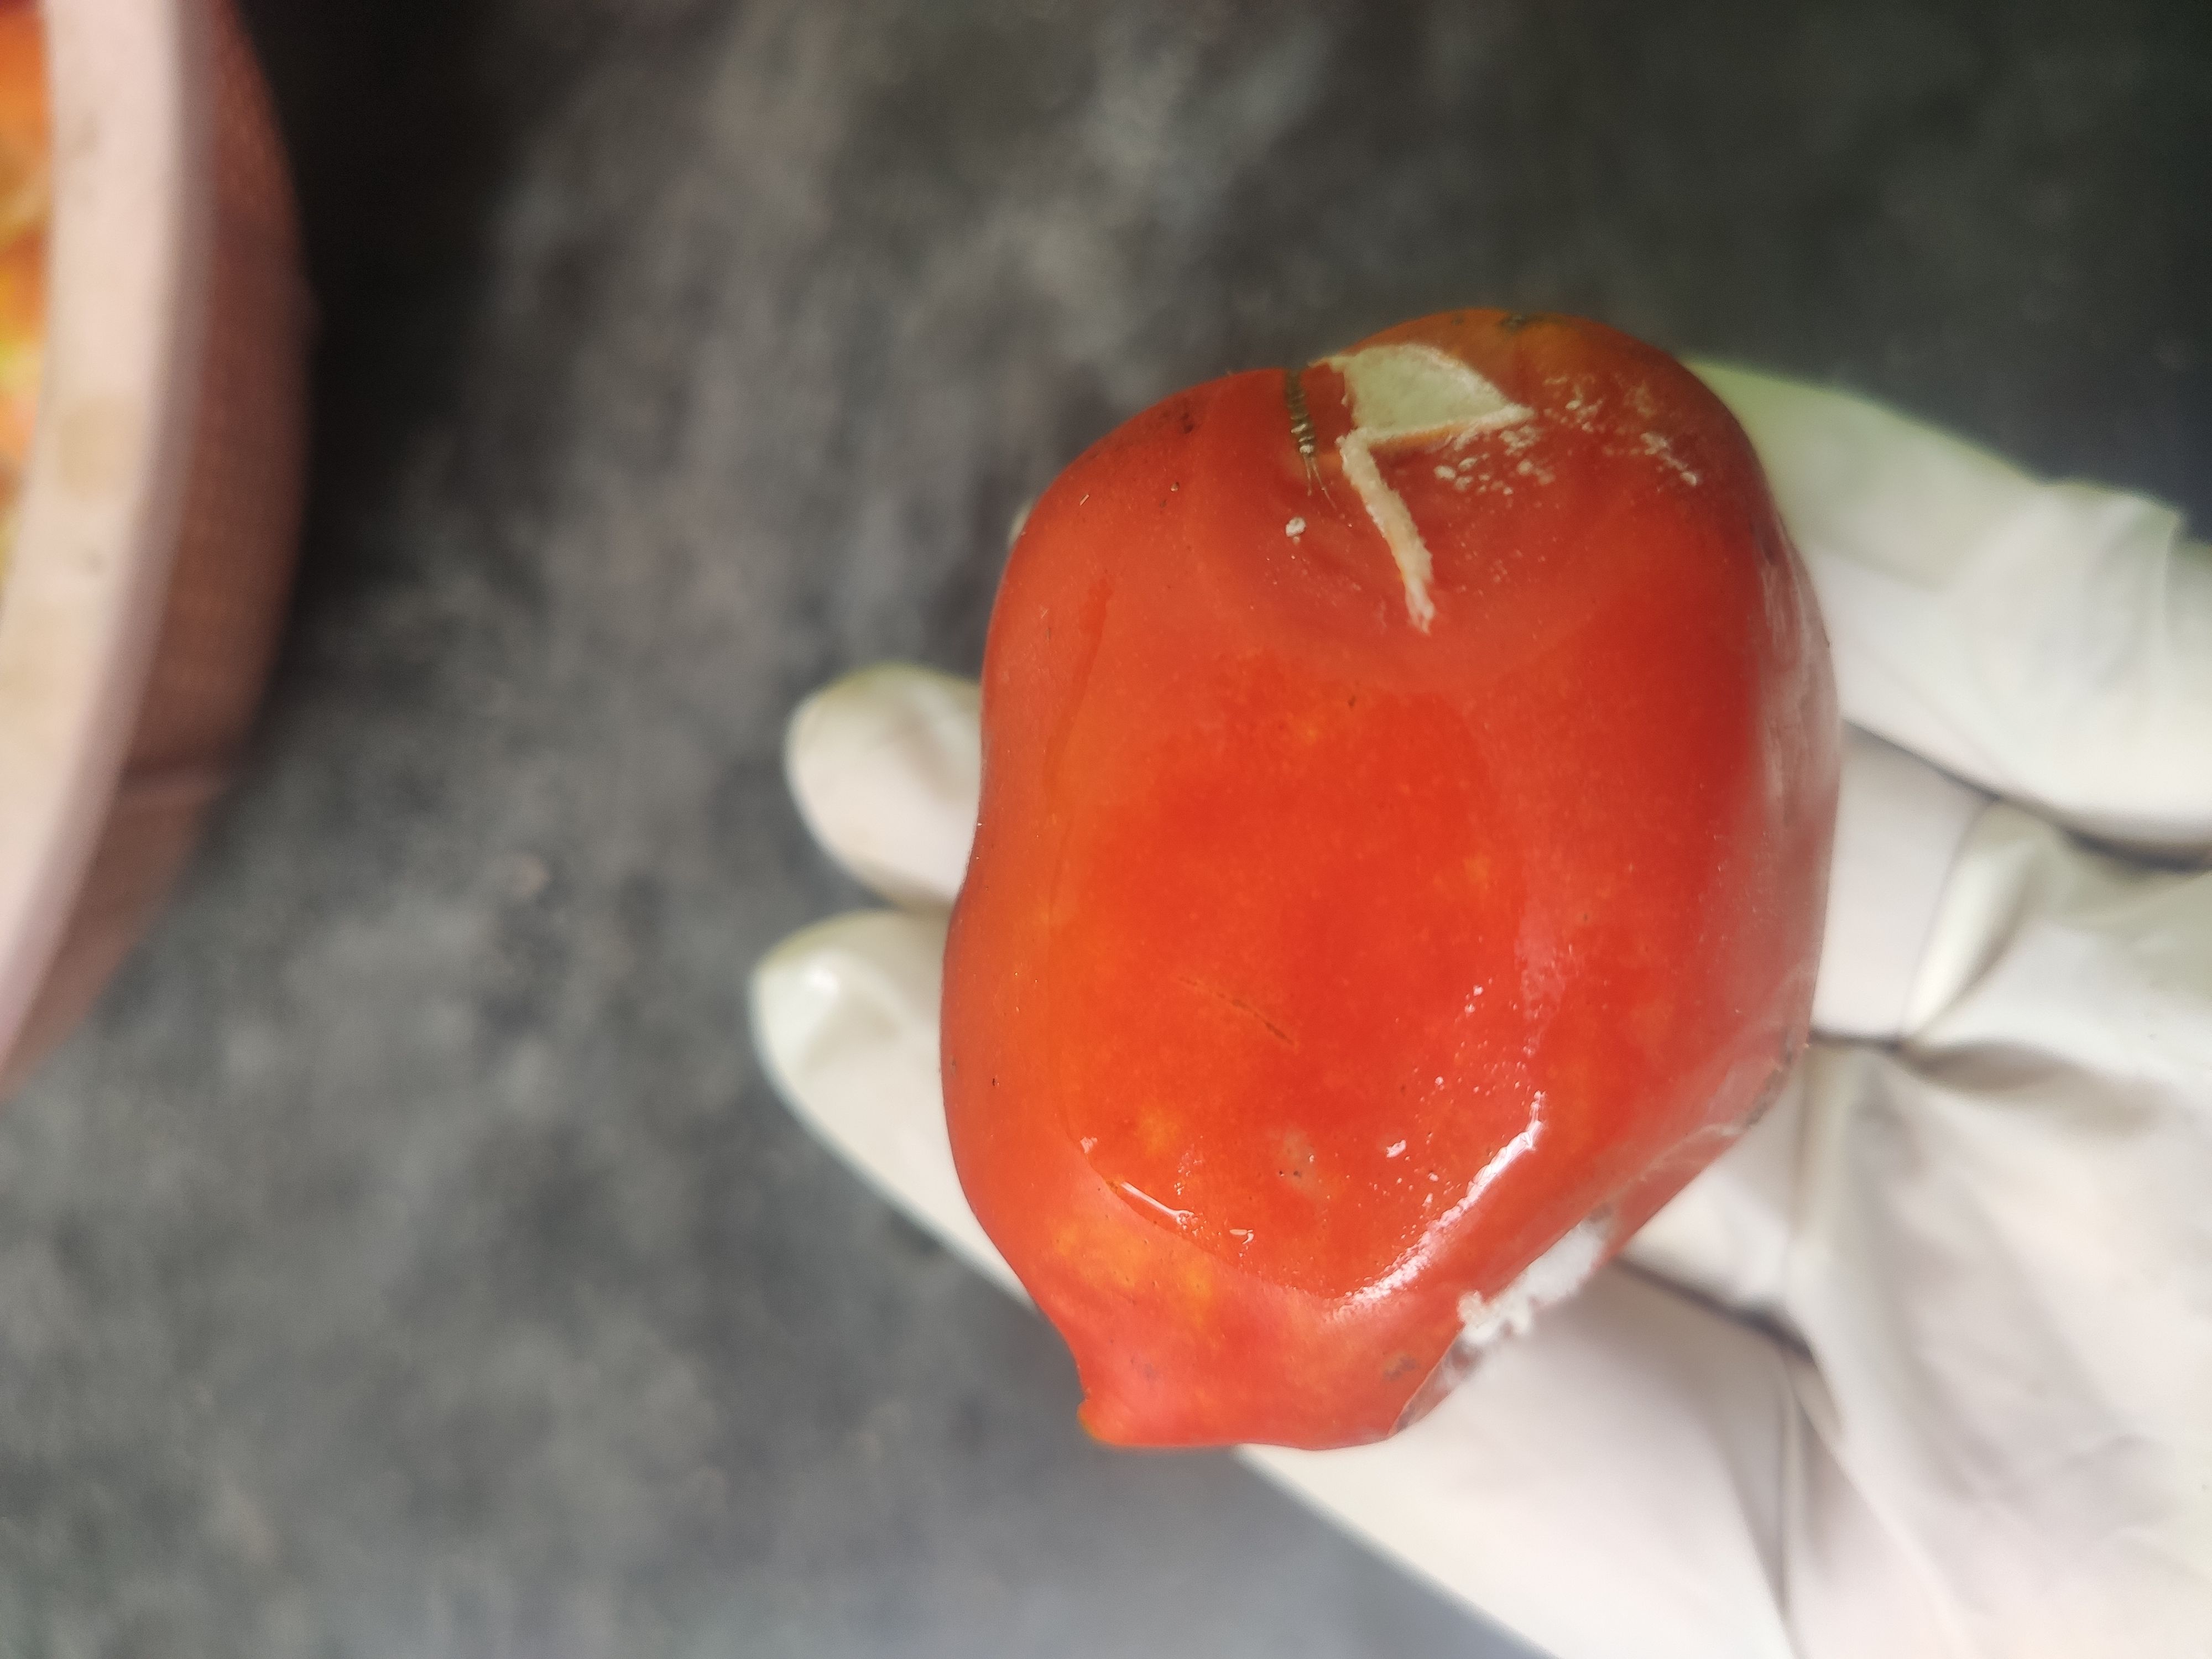
Fruit: tomatoes
Grade: 3rd-grade